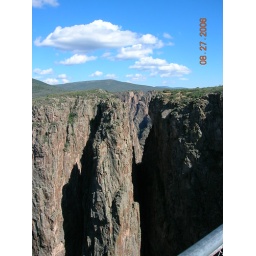
The canyon was formed gradually by the action of water and rock scouring down through hard Proterozoic crystalline rock.